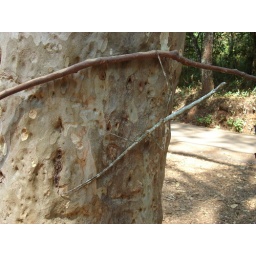
It was attached to the truck we took up in the mountains when we were mountain biking!-Coolest Bug Ever!